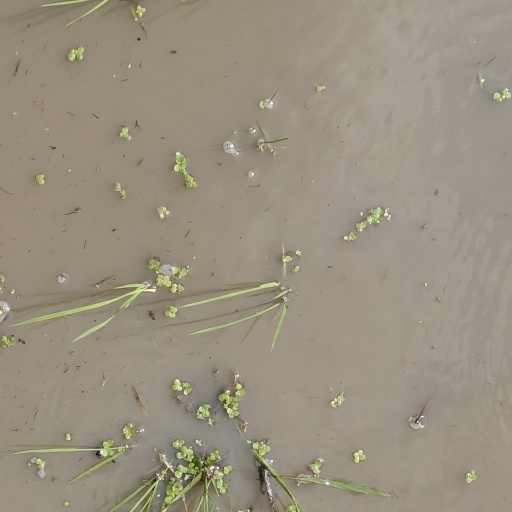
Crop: rice